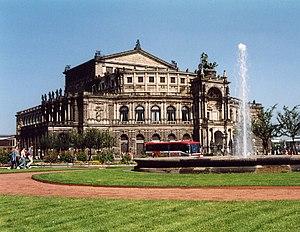
Olaf Bär est un baryton d'opéra allemand.